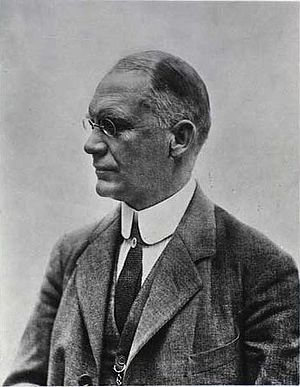
C.H. Ostenfeld
Carl Emil Hansen Ostenfeld var en dansk systematisk botaniker. Ostenfeldt er i Danmark kendt for udforskningen af den danske flora, herunder planktonet i de danske farvande.